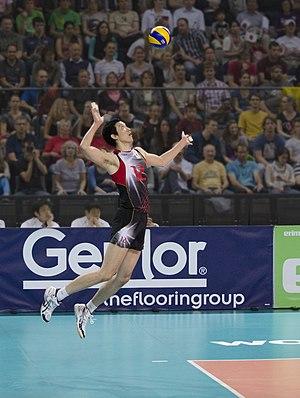
Le volley-ball, ou volleyball, est un sport collectif mettant en jeu deux équipes de 6 joueurs séparés par un filet, qui s'affrontent avec un ballon sur un terrain rectangulaire de 18 mètres de long sur 9 mètres de large. Avec 269 millions de pratiquants en 2007, il s'agit d'un des sports les plus pratiqués dans le monde.